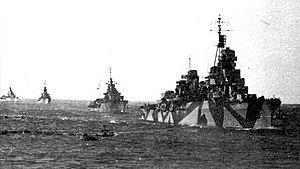
La classe Capitani Romani est une classe de croiseurs légers italiens de la Regia Marina.